Father Le Loutre's War

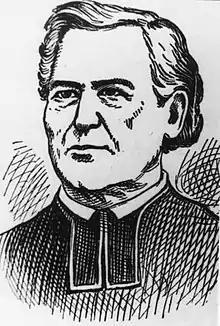
Father Jean-Louis Le Loutre led the Acadian Exodus, an event that saw half of the Acadian population in the Acadian peninsula relocate to French-controlled territories further inland.

The war began when Edward Cornwallis arrived to establish Halifax with 13 transports on June 21, 1749. The British quickly began to build other settlements. To guard against Mi'kmaq, Acadian and French attacks on the new Protestant settlements, British fortifications were erected in Halifax (Citadel Hill in 1749), Bedford (Fort Sackville in 1749), Dartmouth (1750), Lunenburg (1753) and Lawrencetown (1754).